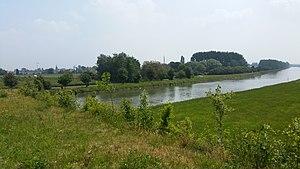
Vue du canal d'Aire à Essars.